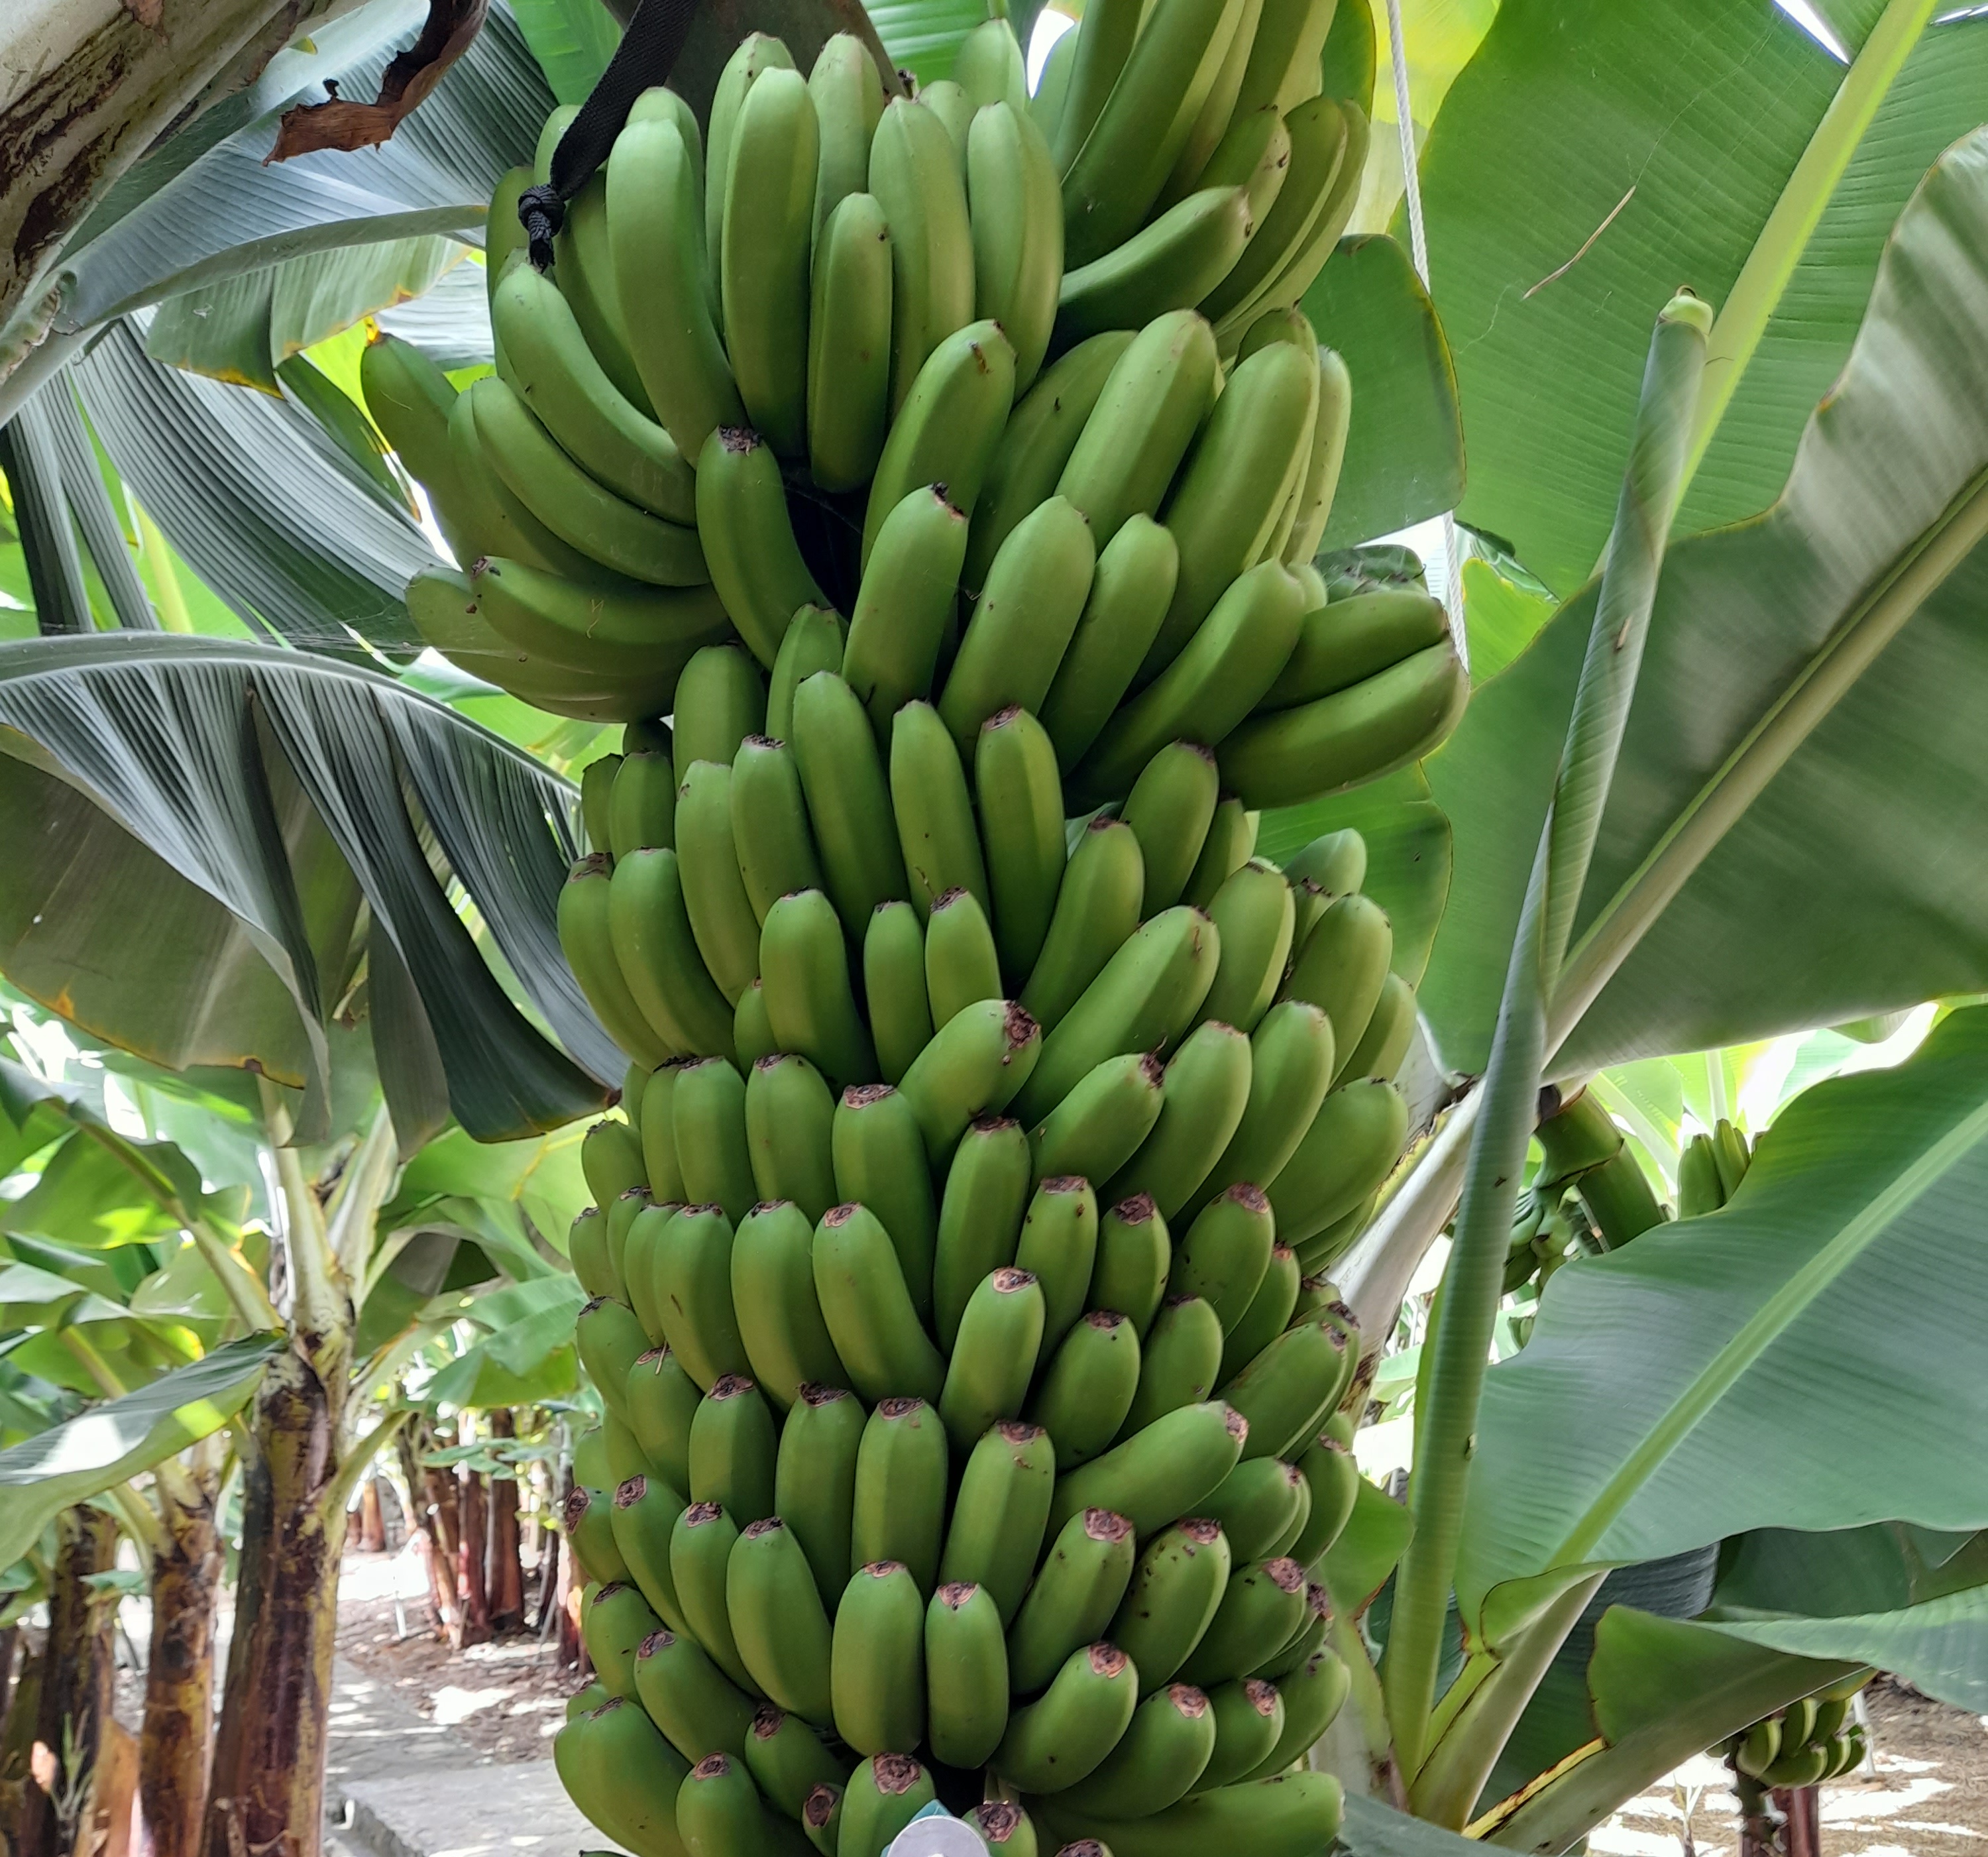
Label: Keep